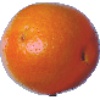
Label: tangelo